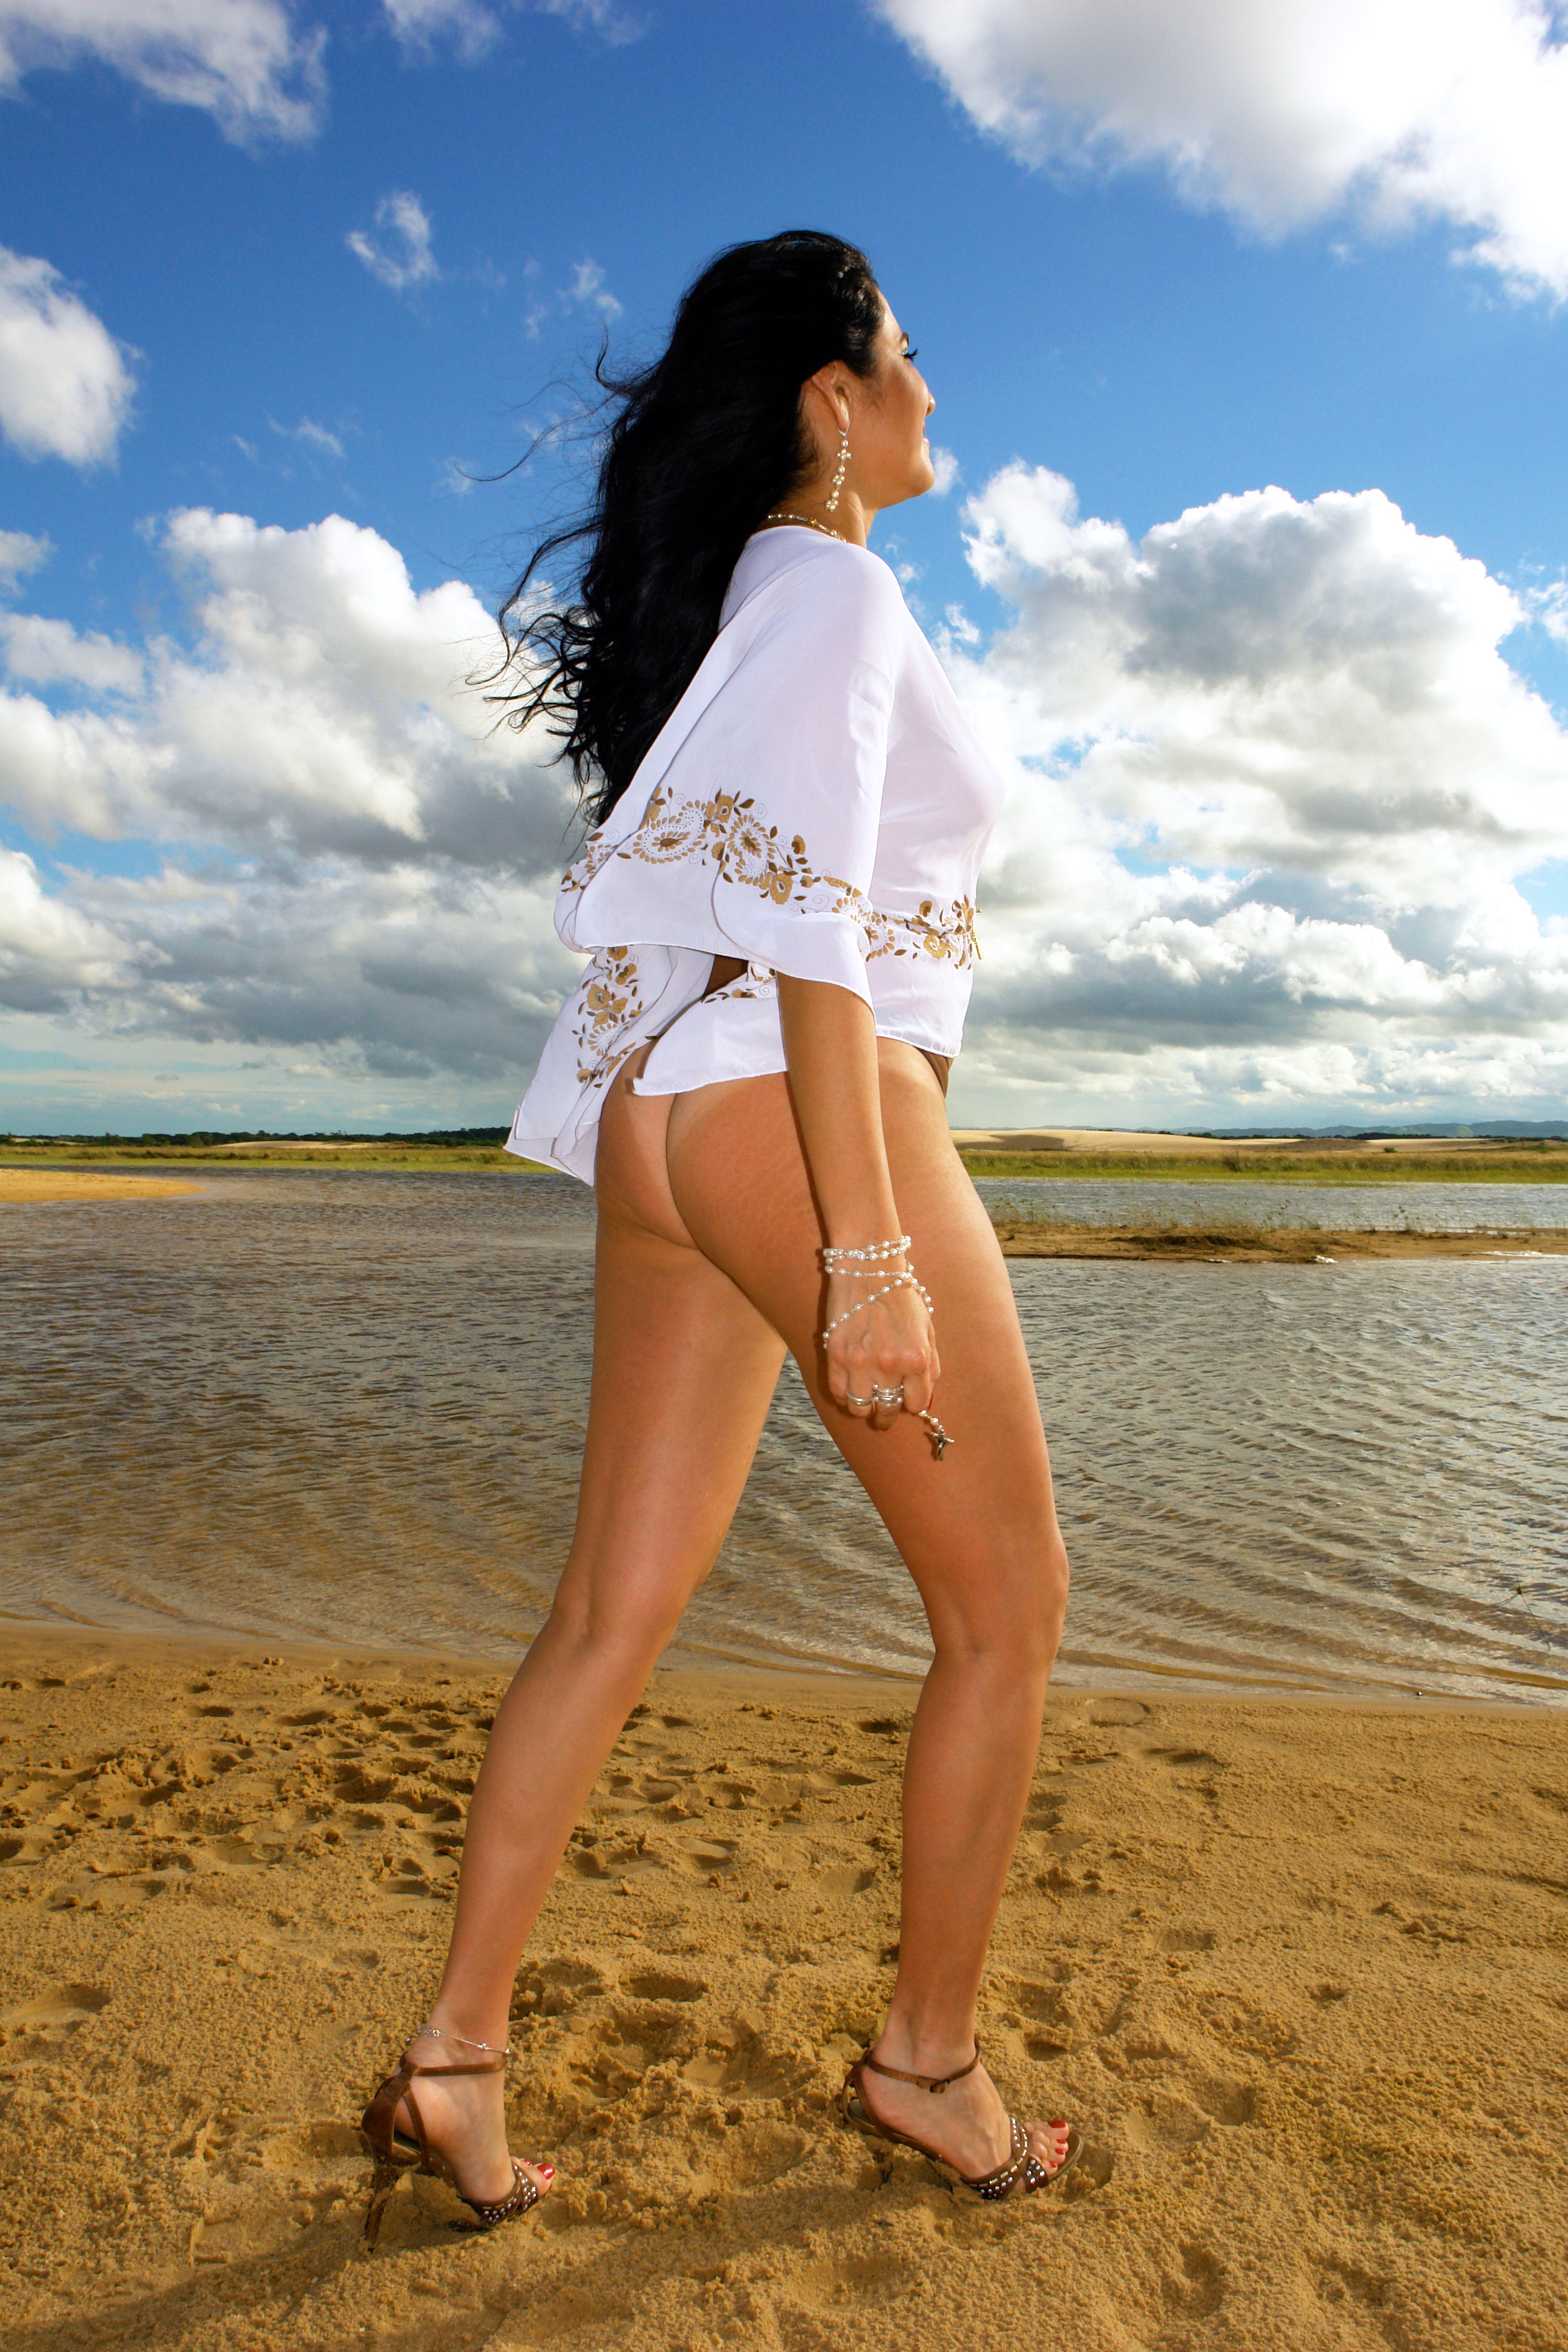
beach, sea, water, sand, person, sky, girl, sun, woman, hair, lake, wind, vacation, walk, leg, model, spring, holiday, fashion, rest, clothing, hairstyle, bikini, swimwear, long hair, human body, clouds, happy, women, legs, thigh, beauty, sexy, laguna, advance, bella, abdomen, photo shoot, open air, high heels, plugs, eroticism, human positions, art model